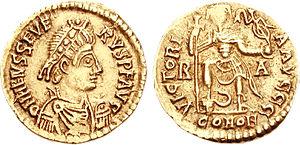
Le solidus est la monnaie romaine d'or au début du IVᵉ siècle. Cette monnaie connut une exceptionnelle stabilité qu'elle conserva à Byzance jusqu'au XIᵉ siècle et devint la base du système monétaire du Bas Empire puis de l'empire byzantin.